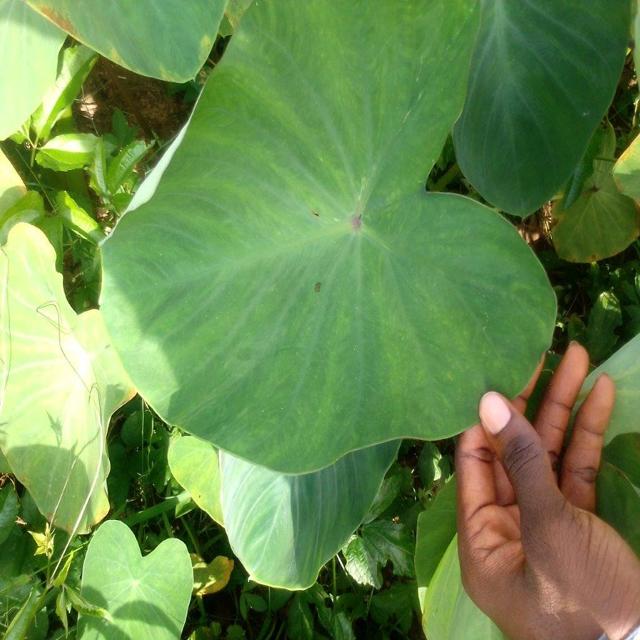
Label: Healthy